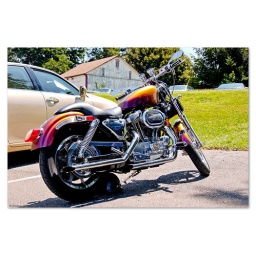
Saw this lovely looking motor bike in the car park where we stopped for lunch